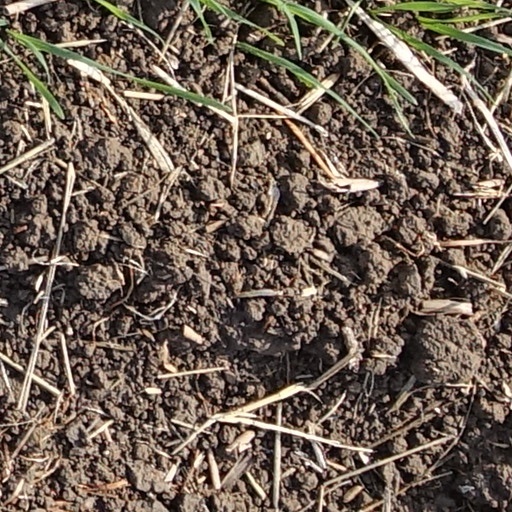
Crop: wheat